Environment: real
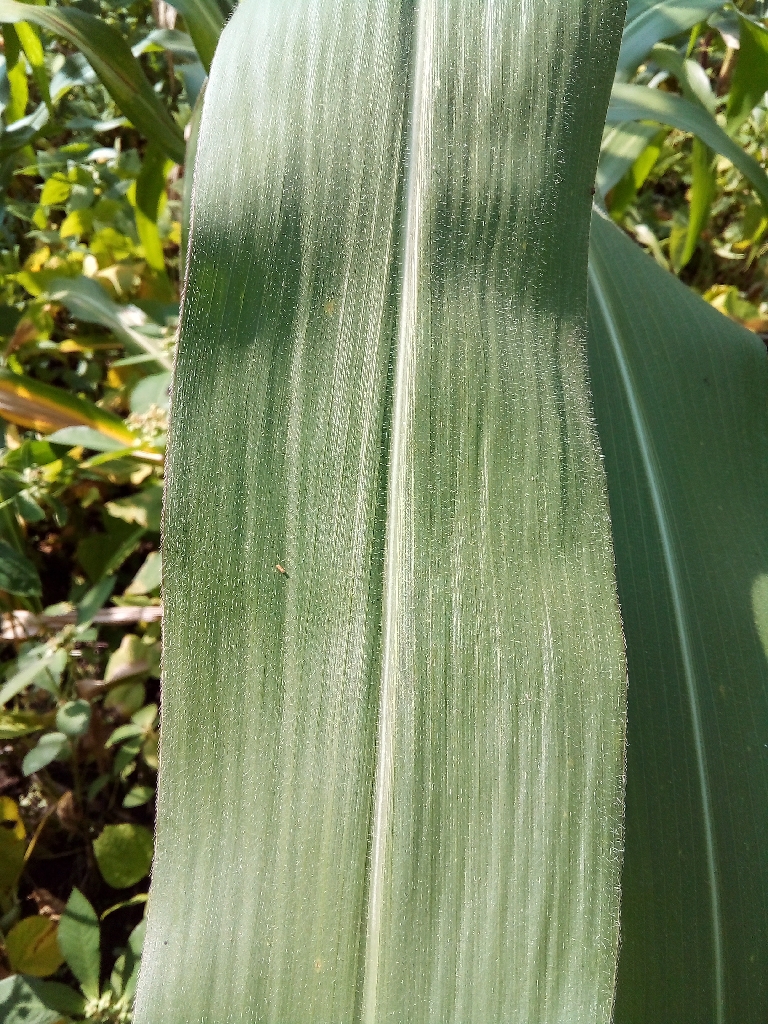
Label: healthy